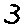
Label: 3